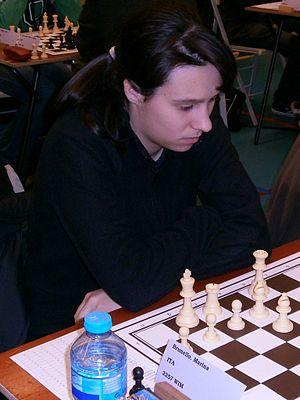
Marina Brunello est une joueuse d'échecs italienne née le 16 juin 1994 à Lovere.